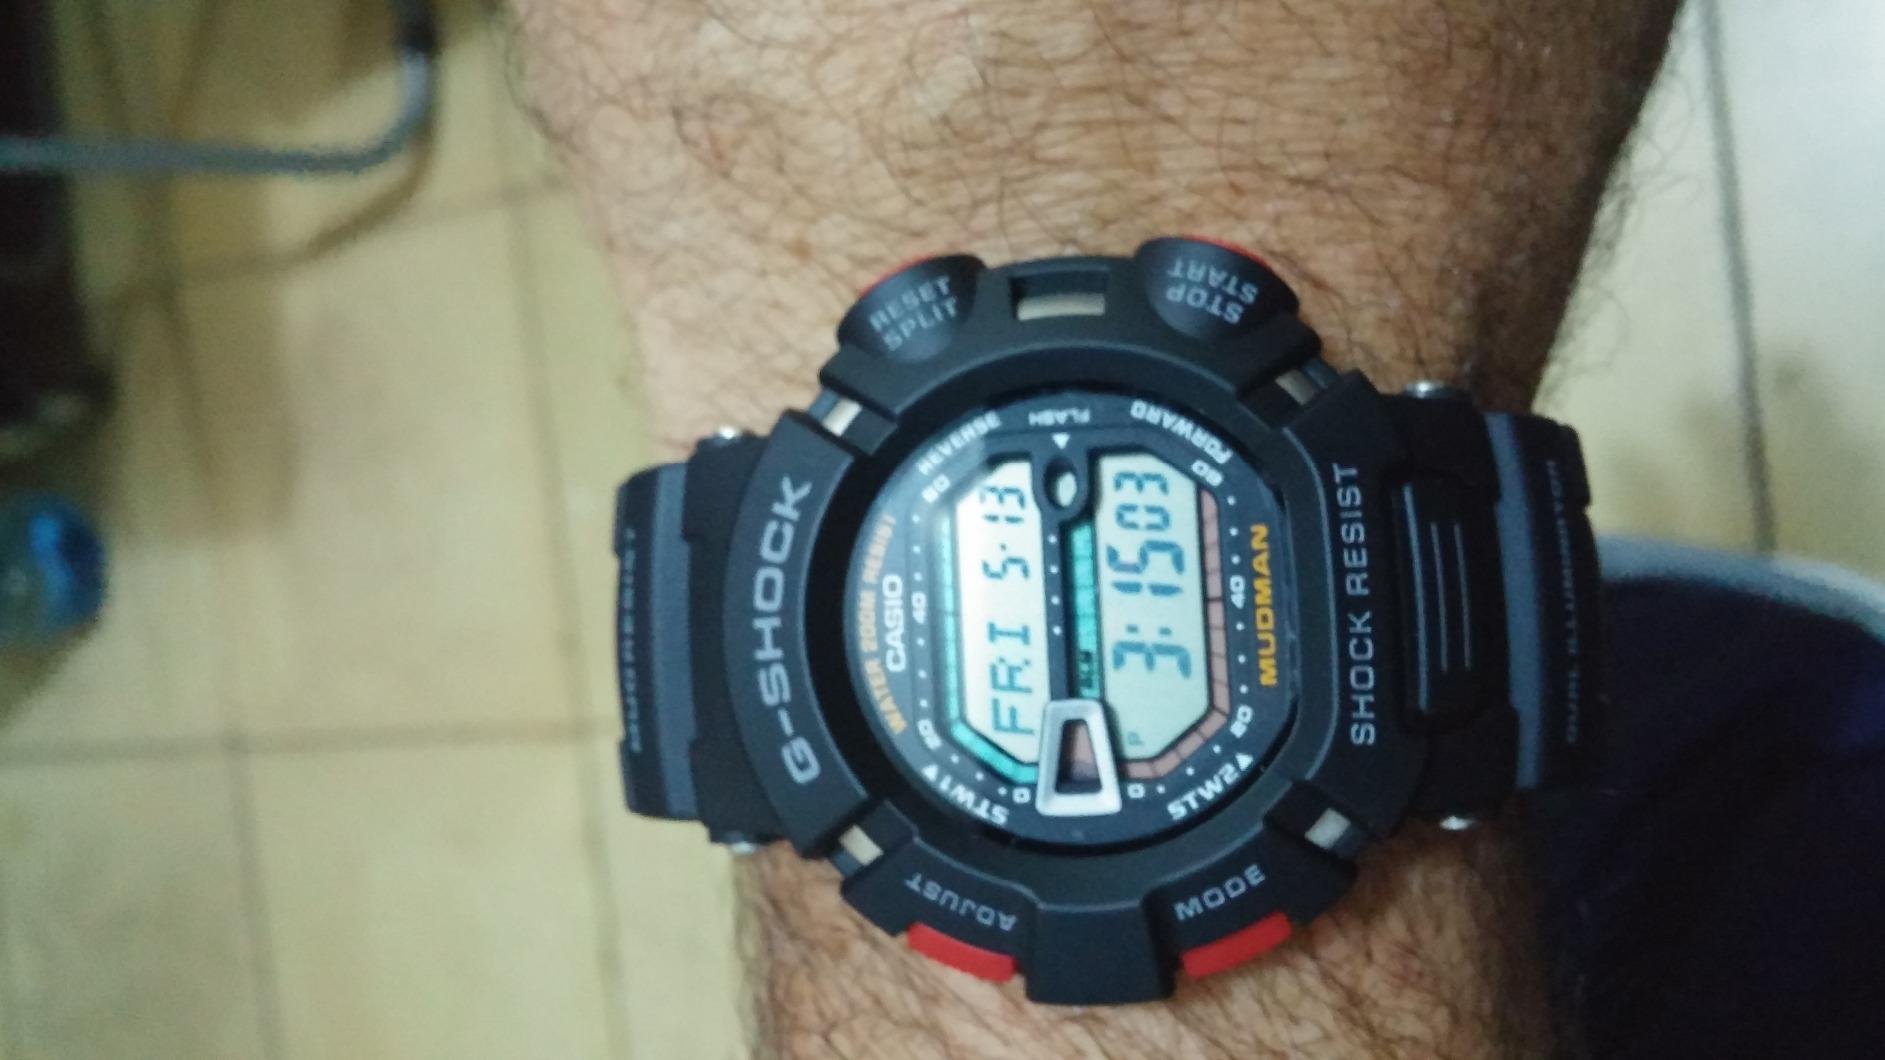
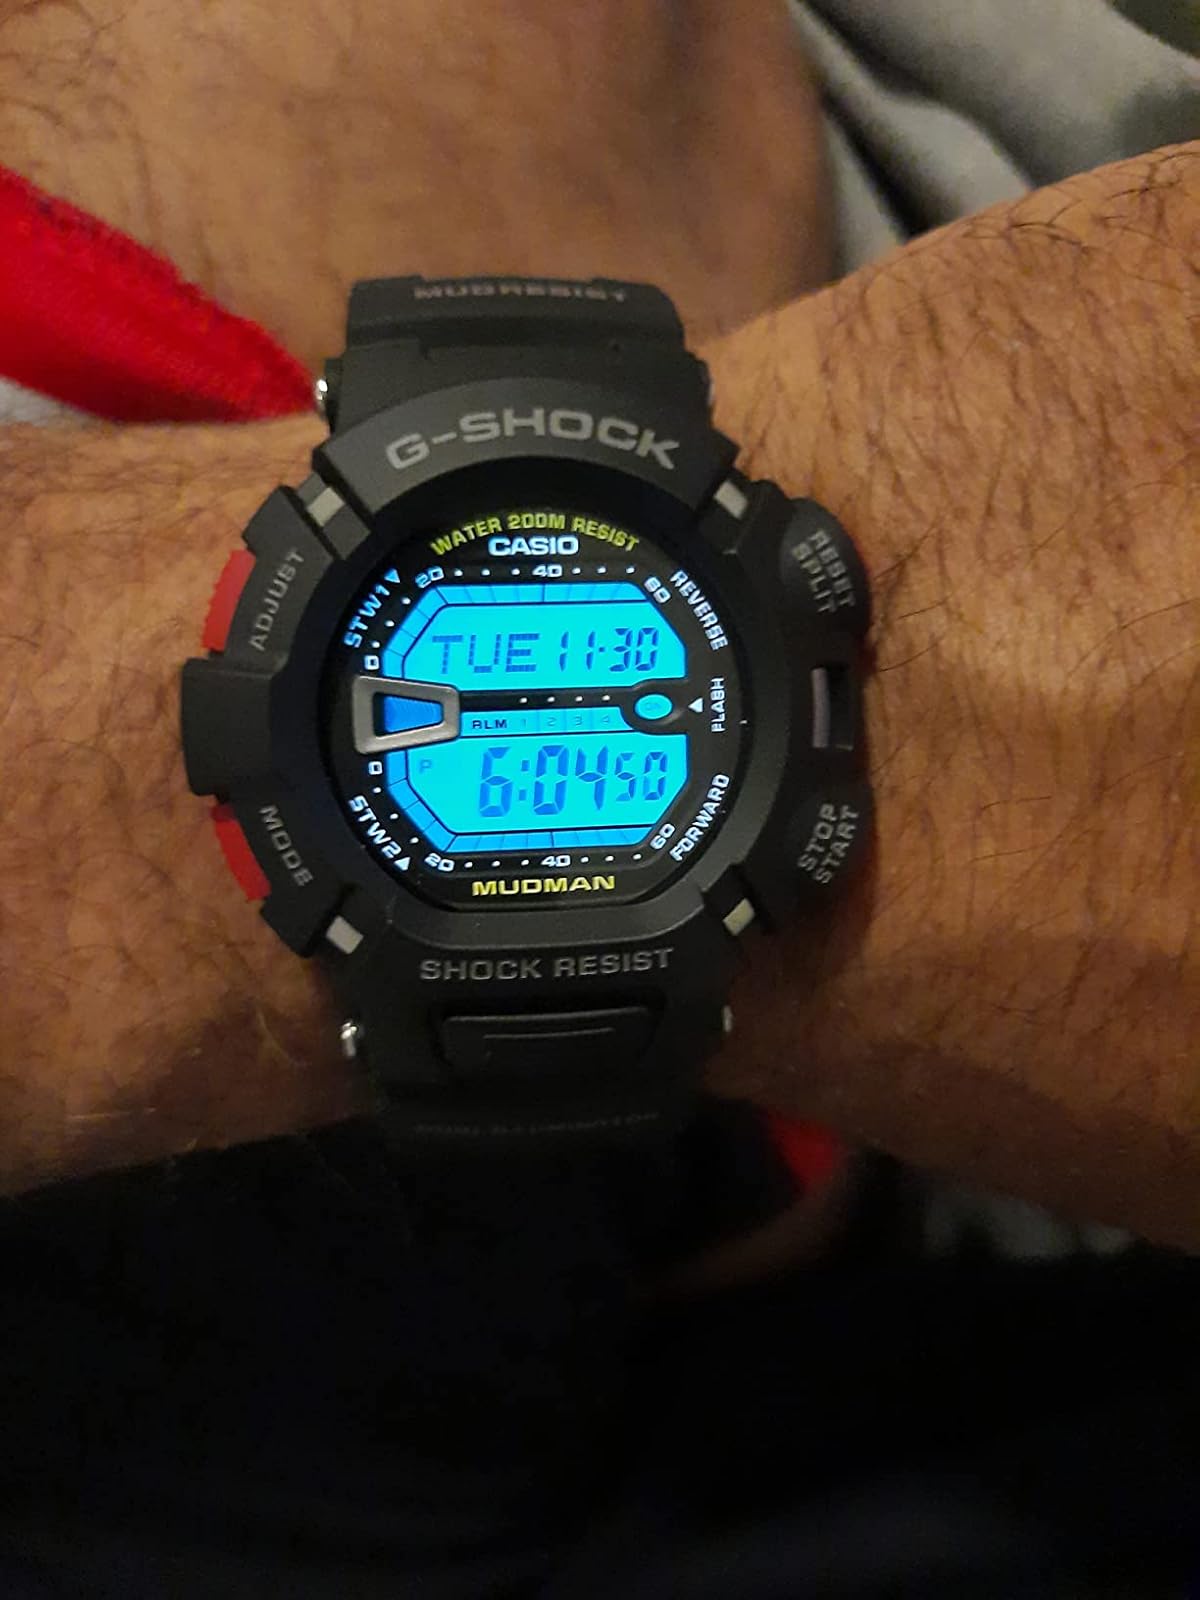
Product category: accessories_watch
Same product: yes